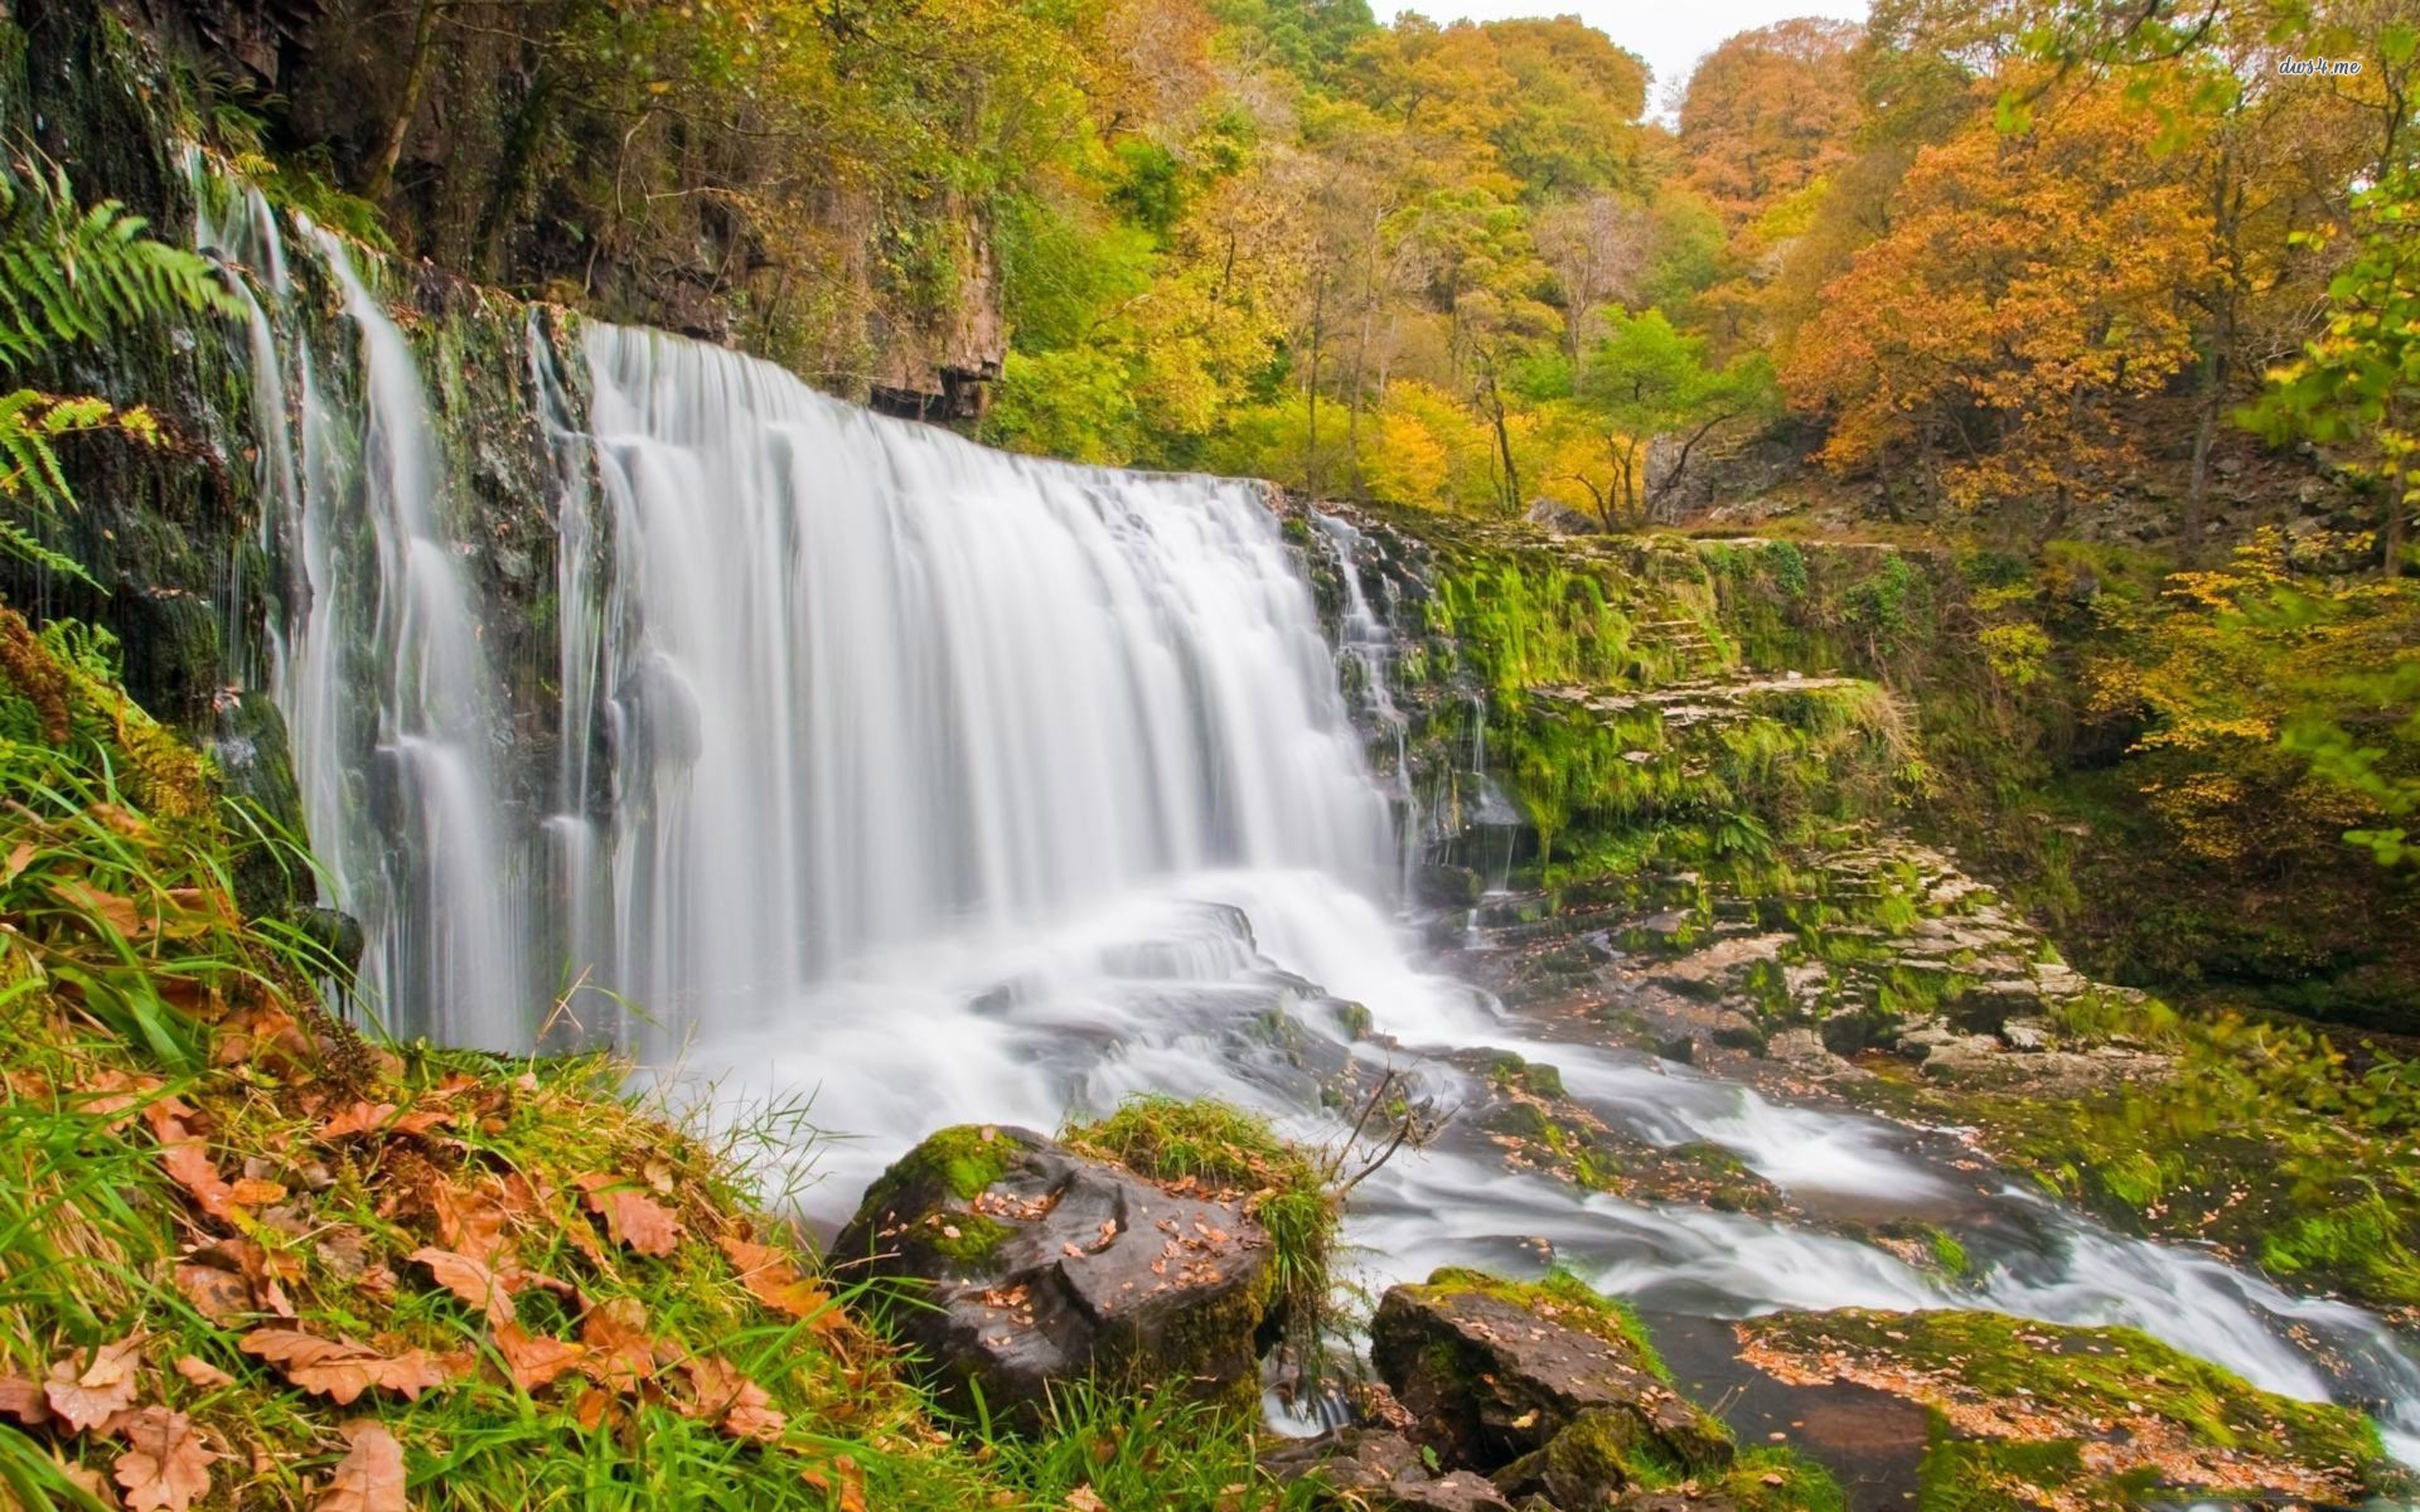
water, nature, forest, waterfall, leaf, stone, stream, autumn, season, body of water, wasserfall, water feature, watercourse